Sheamus

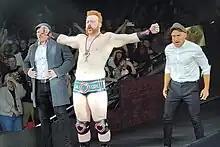
Sheamus, along with his stablemates Ridge Holland and Butch, at the Clash at the Castle event in September 2022

On 19 September, it was reported that Sheamus was healed and ready to return to the ring. On the 29 November episode of "SmackDown", Sheamus, with his old hairstyle, appeared in a vignette announcing that he will return soon.